History of the Los Angeles Lakers

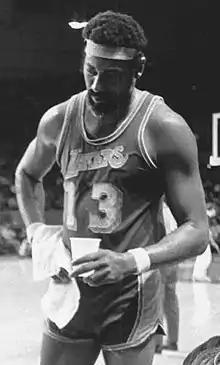
Wilt Chamberlain played for Los Angeles for five seasons during the late 1960s and early 1970s. He was an integral part of their 1971–72 team that is considered one of the best in NBA history.

It had become clear that the Lakers needed to counter the great Celtics center, Bill Russell. Thus Cooke obtained Wilt Chamberlain from the Philadelphia 76ers, hoping to supplement the aging and ailing Baylor. The move seemed at first to have worked, as the 1969 Lakers proceeded to compile a better record than the Celtics behind Chamberlain's league-leading 21.1 rebounds per game. The two clubs met once again in the NBA Finals, but for the first time, the Lakers had the advantage as they were clearly considered the better team entering the series by most observers. However, they once again failed to top their rivals and the Celtics emerged from the series as victorious yet again, winning their 11th NBA Championship in 13 seasons.